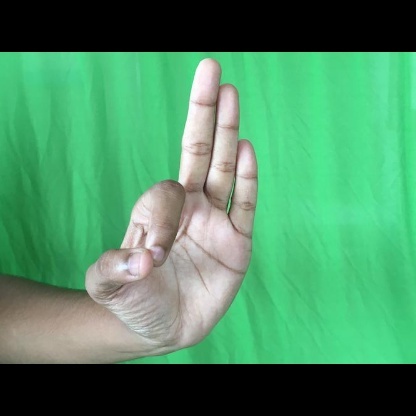
Mudra: Aralam